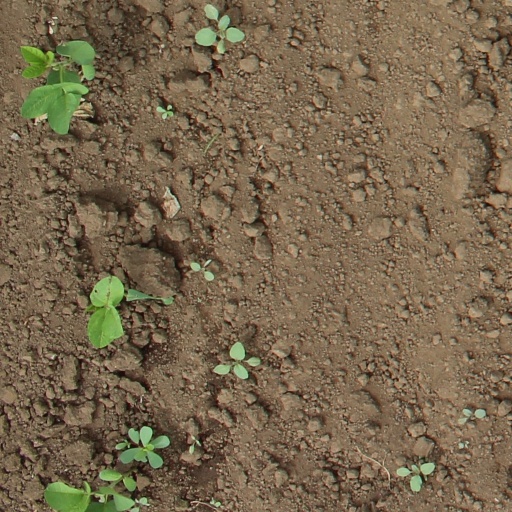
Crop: soybean